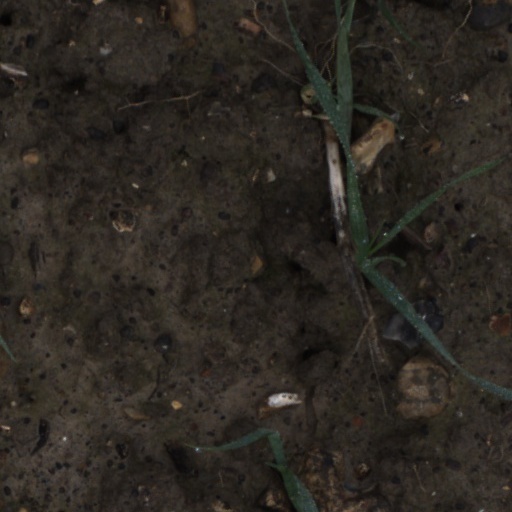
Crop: wheat